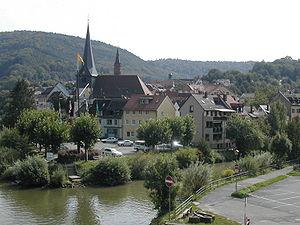
L'arrondissement de Rhin-Neckar est un arrondissement du Bade-Wurtemberg, en Allemagne, situé dans le district de Karlsruhe et de l'aire urbaine Rhin-Neckar. Son chef-lieu est Heidelberg.